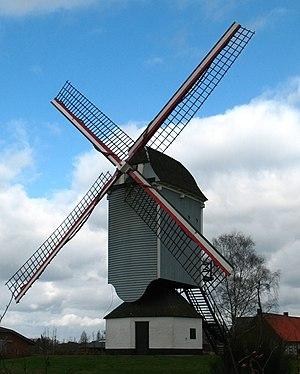
Cette page regroupe l'ensemble des monuments classés de la ville de Grobbendonk dans la province d'Anvers en Belgique.